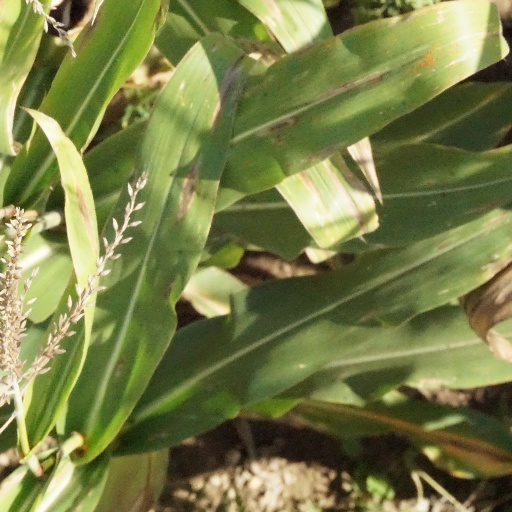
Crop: maize; corn